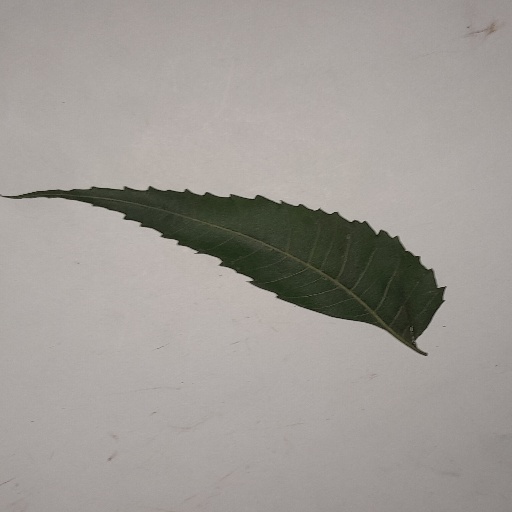
Species: Neem
Leaf condition: Healthy Leaf